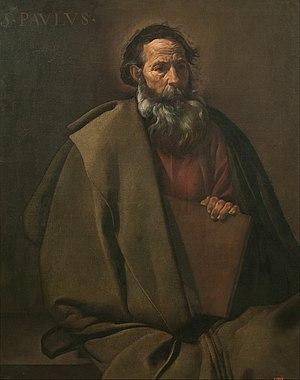
Saint Paul est une œuvre de jeunesse de Diego Vélasquez probablement peinte entre 1618 et 1620. Elle est conservée depuis 1944 au musée national d'Art de Catalogne à Barcelone.